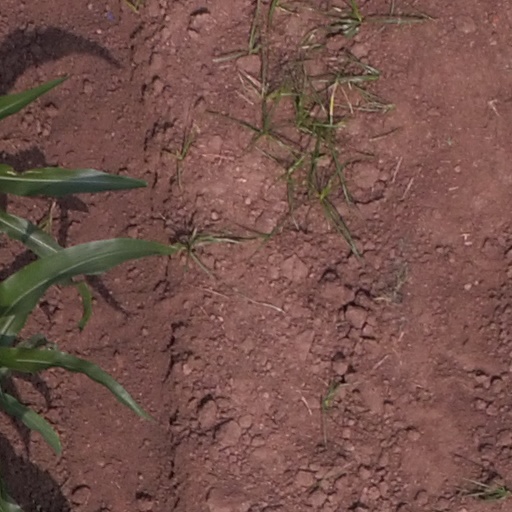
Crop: maize; corn